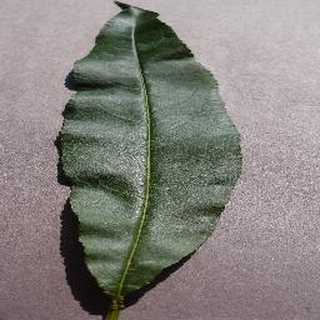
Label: healthy_peach